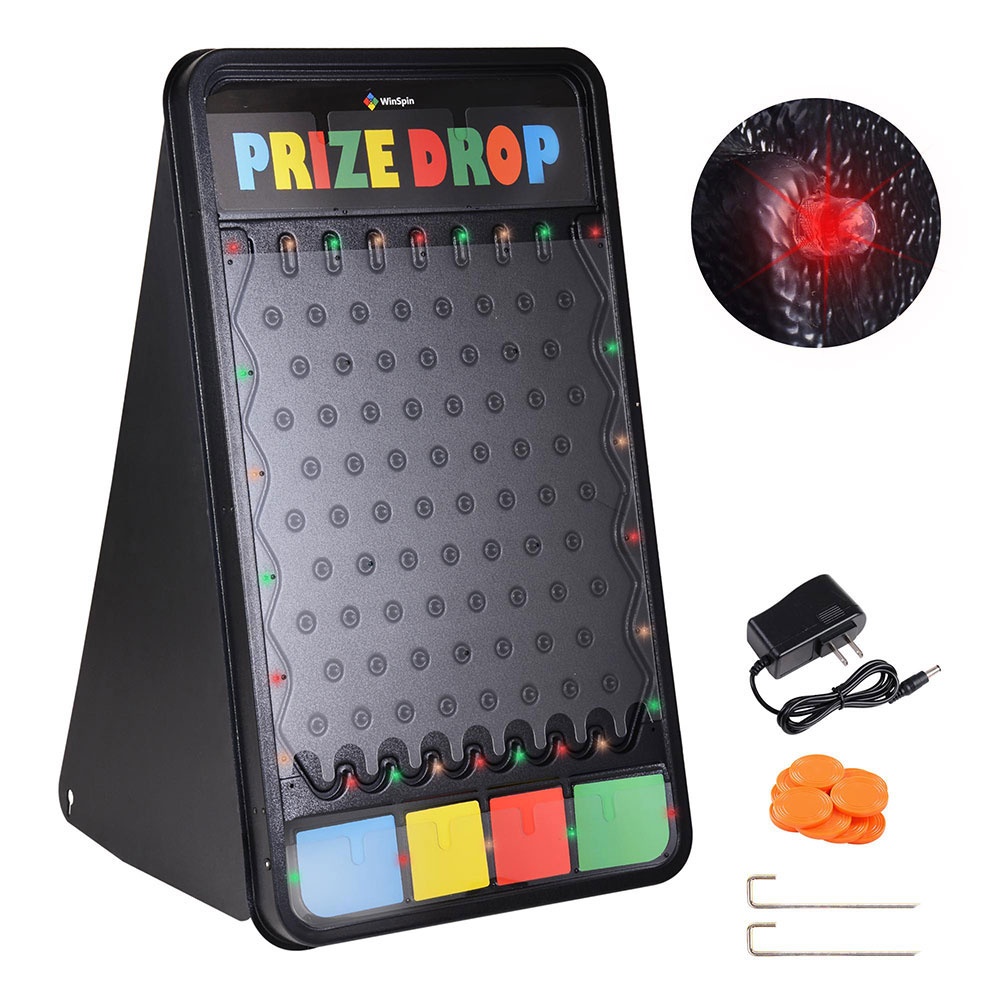
WinSpin® Prize Drop Tradeshow Carnival Party Play Slot Stand Game Board 41"x25" LED
Brand: WinSpin
WinSpin® Prize Drop Tradeshow Carnival Party Play Slot Stand Game Board Type & Color: 41"x25" LED Also Available In: Type & Color: 25"x14" Type & Color: 41"x25"
Category: Electronics > Arcade Equipment